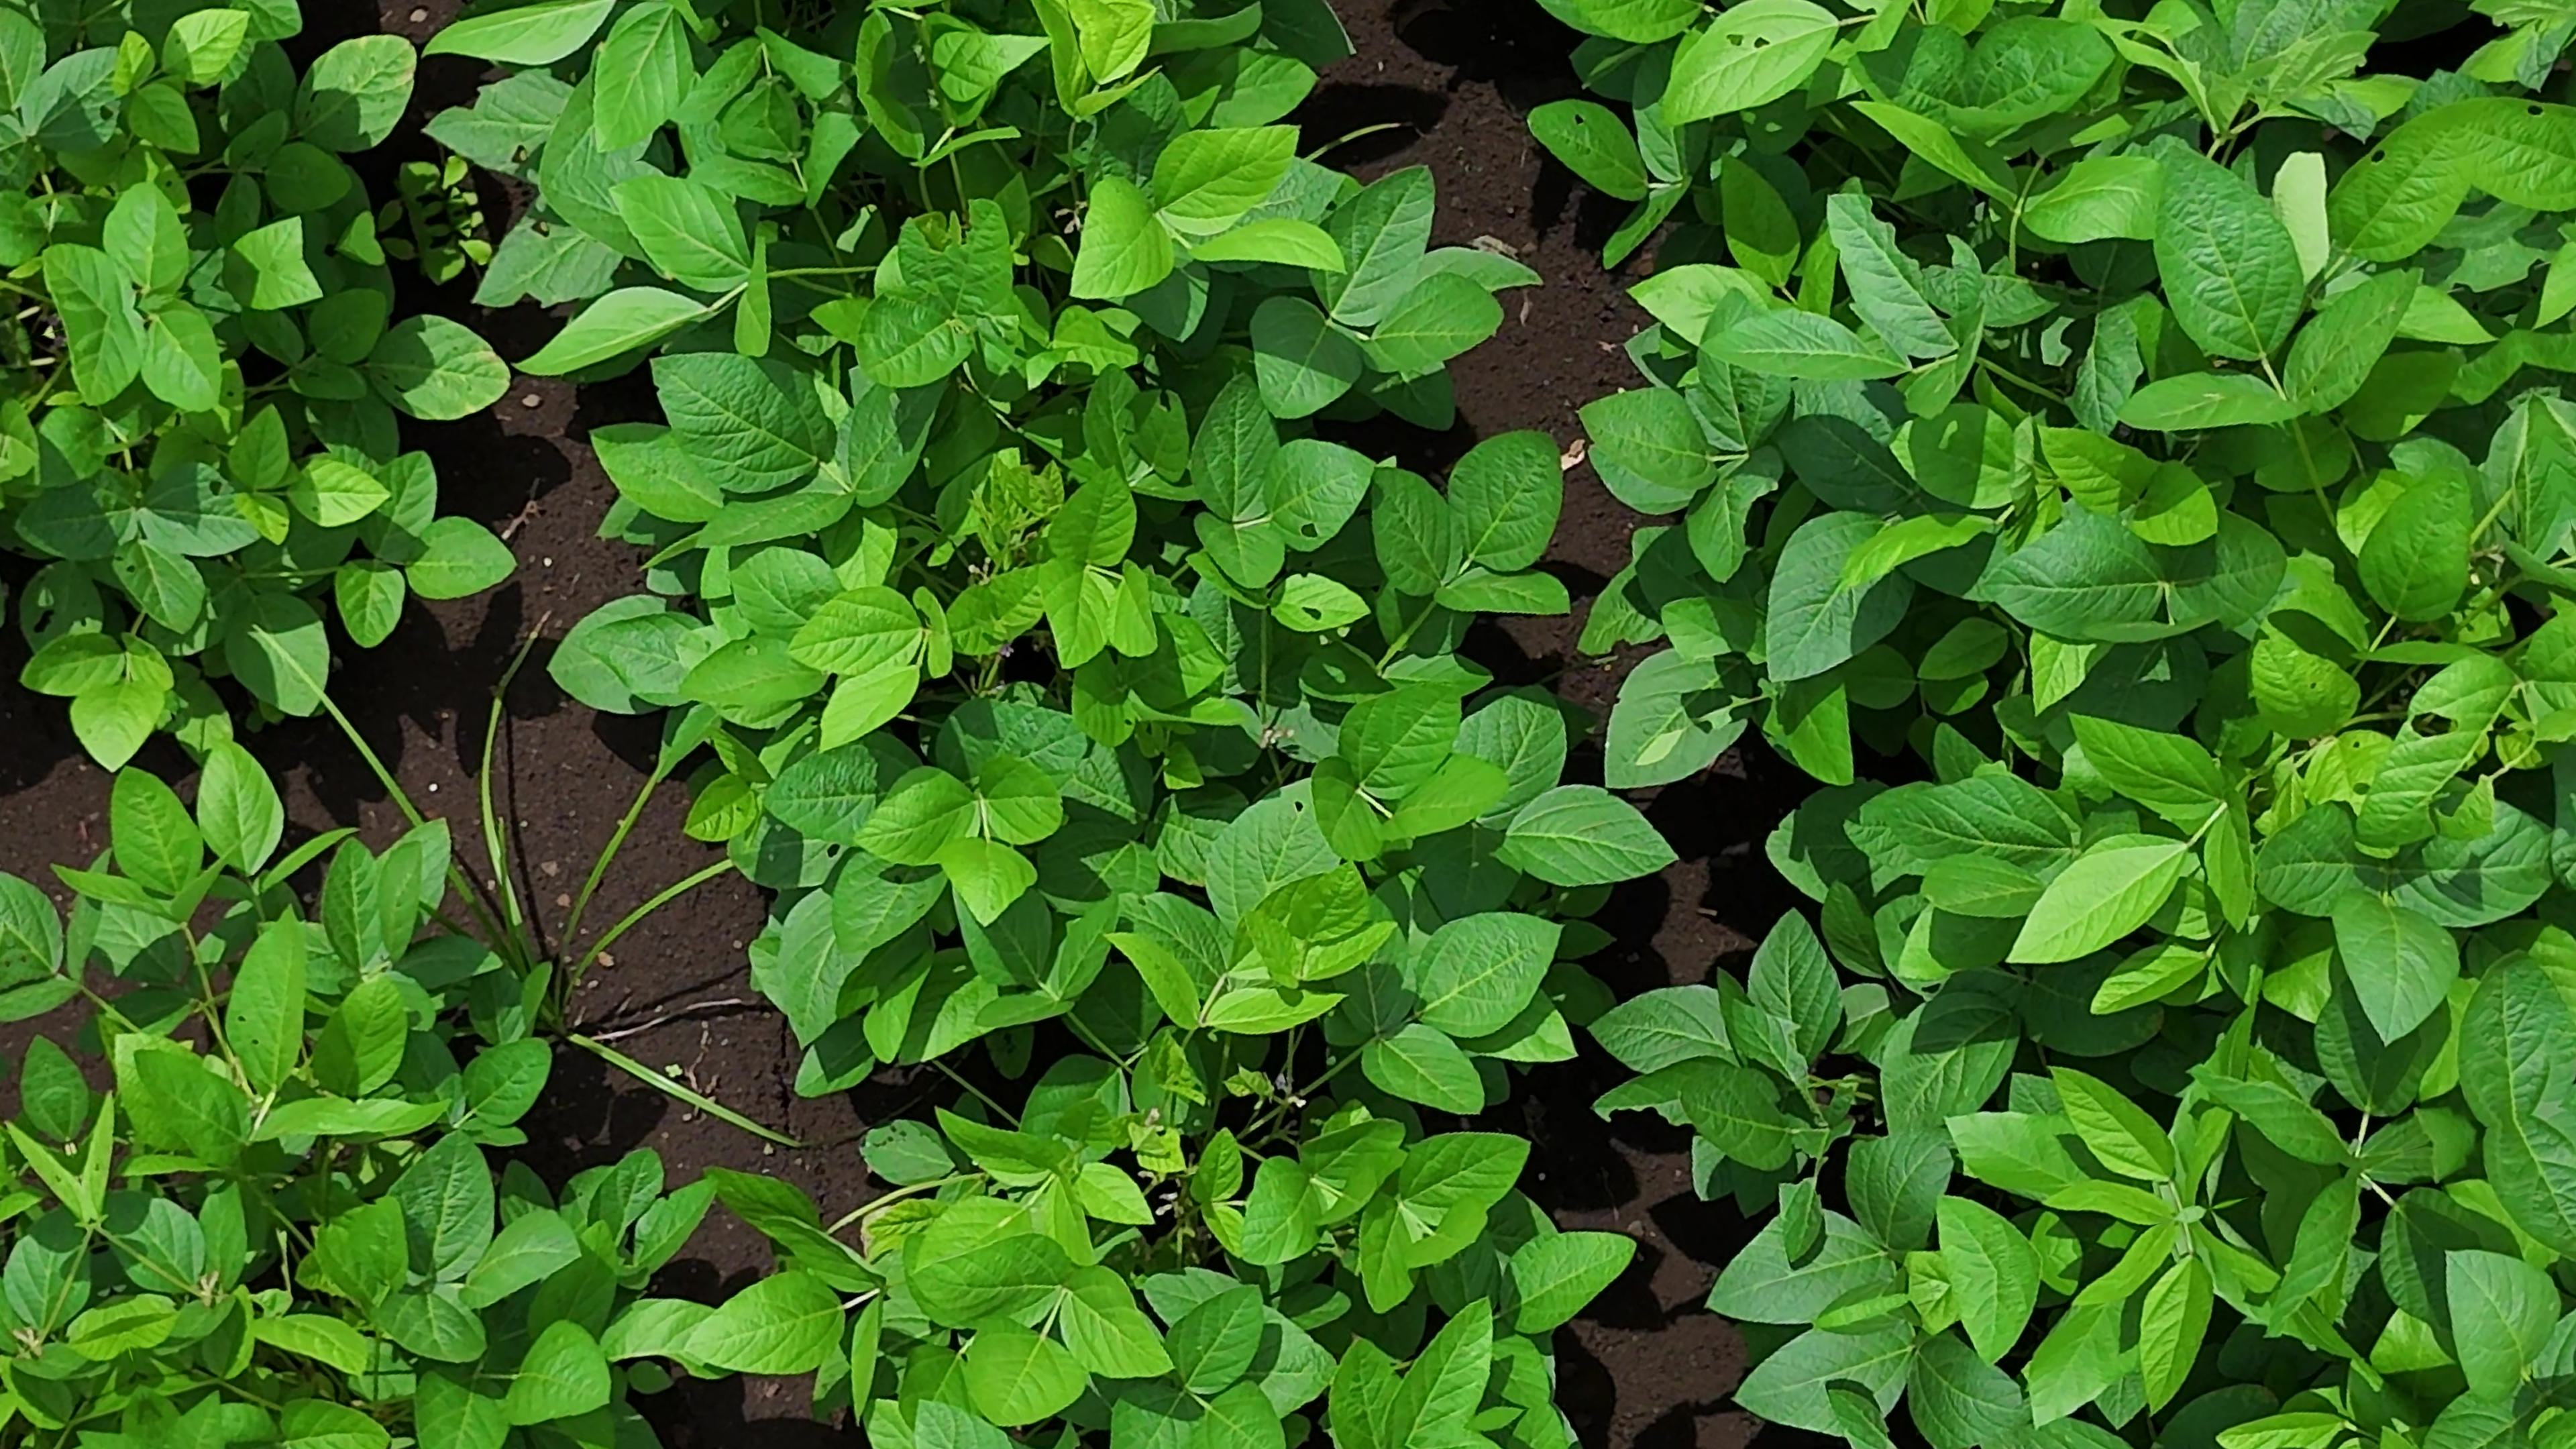
Label: Healthy